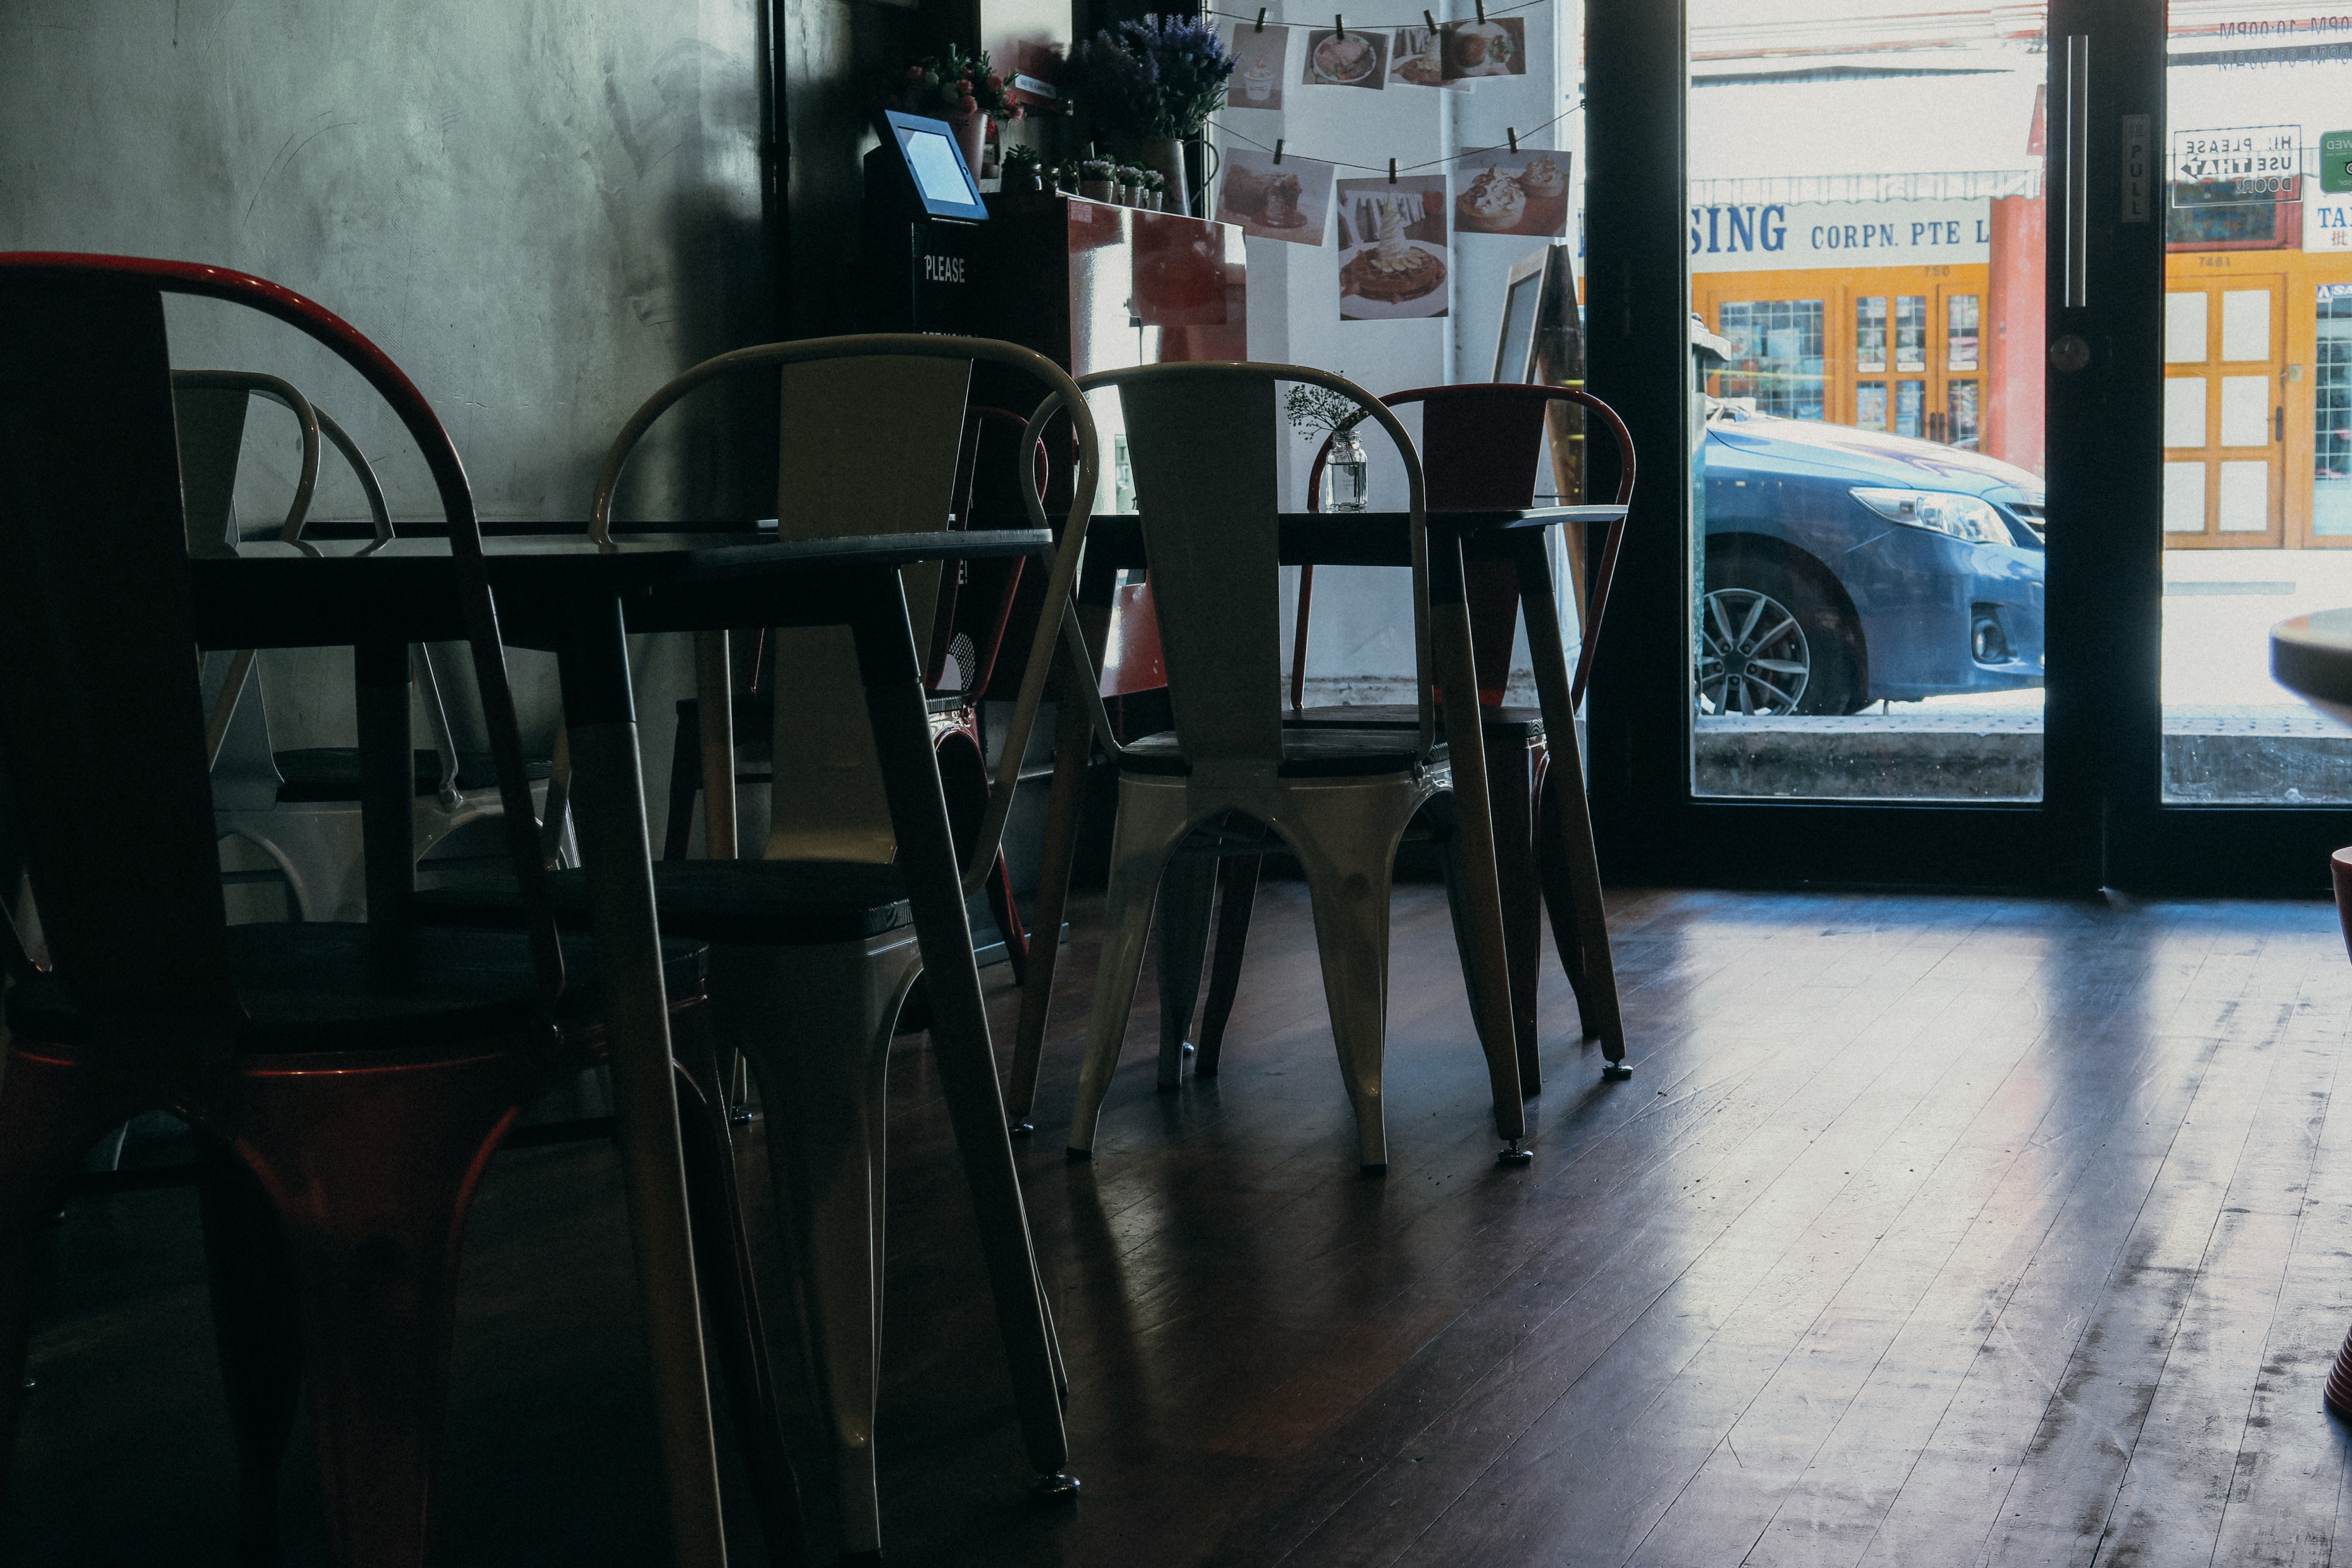
interior design